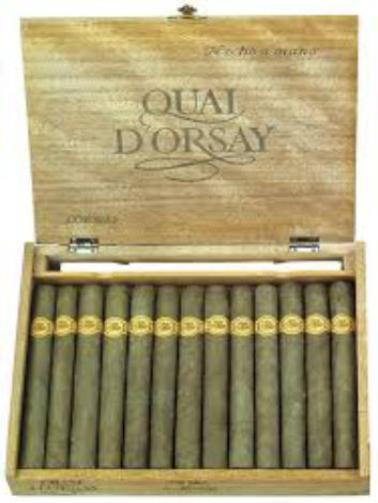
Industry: Necessities